Game Day (Awake)

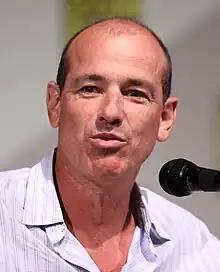
Howard Gordon ("pictured") wrote the episode's script, alongside freelance writer David Graziano.

"Game Day" was written by executive producer Howard Gordon, and freelance writer David Graziano; the entry was directed by Michael Waxman. It was Gordon's third writing credit, Graziano's first writing credit, and Waxman's first directing credit in the series. Although it was the ninth broadcast episode, it was originally scheduled to be the eighth episode of the season, with the production code being "1ATR07".